Page orientation

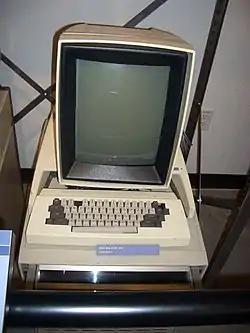
The Xerox Alto portrait display

Portrait mode was first used on the Xerox Alto computer, which was considered technologically well ahead of its time when the system was first developed. Xerox product marketers did not understand how revolutionary the system was, and the portrait display faded away while common landscape-display televisions were appropriated for use as an inexpensive early microcomputer display.